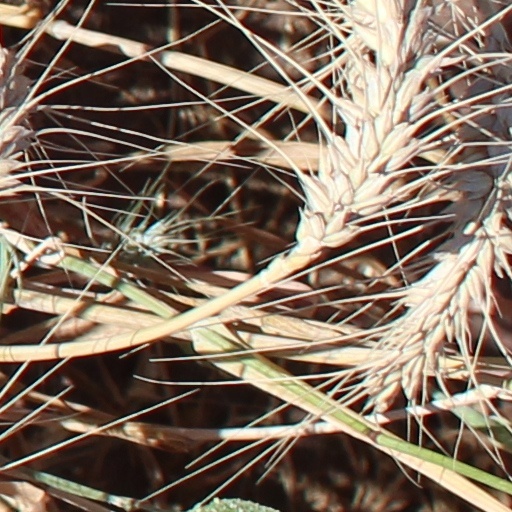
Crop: wheat